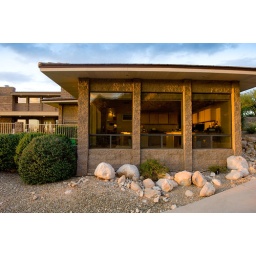
1581 Crimson Canyon window walls - Don and Kathy Vallee Listing in La Reserve